Virginia Edmunda Hammer

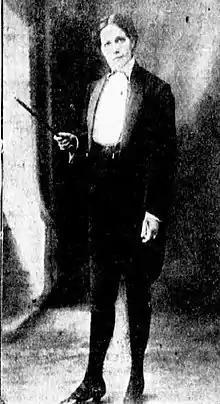
Edmunda dressed in her late husband's clothes in 1900, when she performed as Madame Dante

Less than three months after the birth of Oscar junior, Edmunda hired a nurse to accompany her and left Sydney for a tour of New South Wales and Queensland as Madame Dante the Great, explaining that was completing her late husband's bookings. During the tour, she dressed in Eliason's clothes and performed most of the main tricks he had done. This included tricks in which she had previously played the role of his assistant, but in which she now had an assistant of her own. “Every trick he ever turned I duplicated, perhaps not as deftly as he did, but I did them all the same, and…the critics said I did well,” she recalled. Certainly, she received mainly positive press coverage during her tour, which ended at the Brisbane Opera House early in 1901.